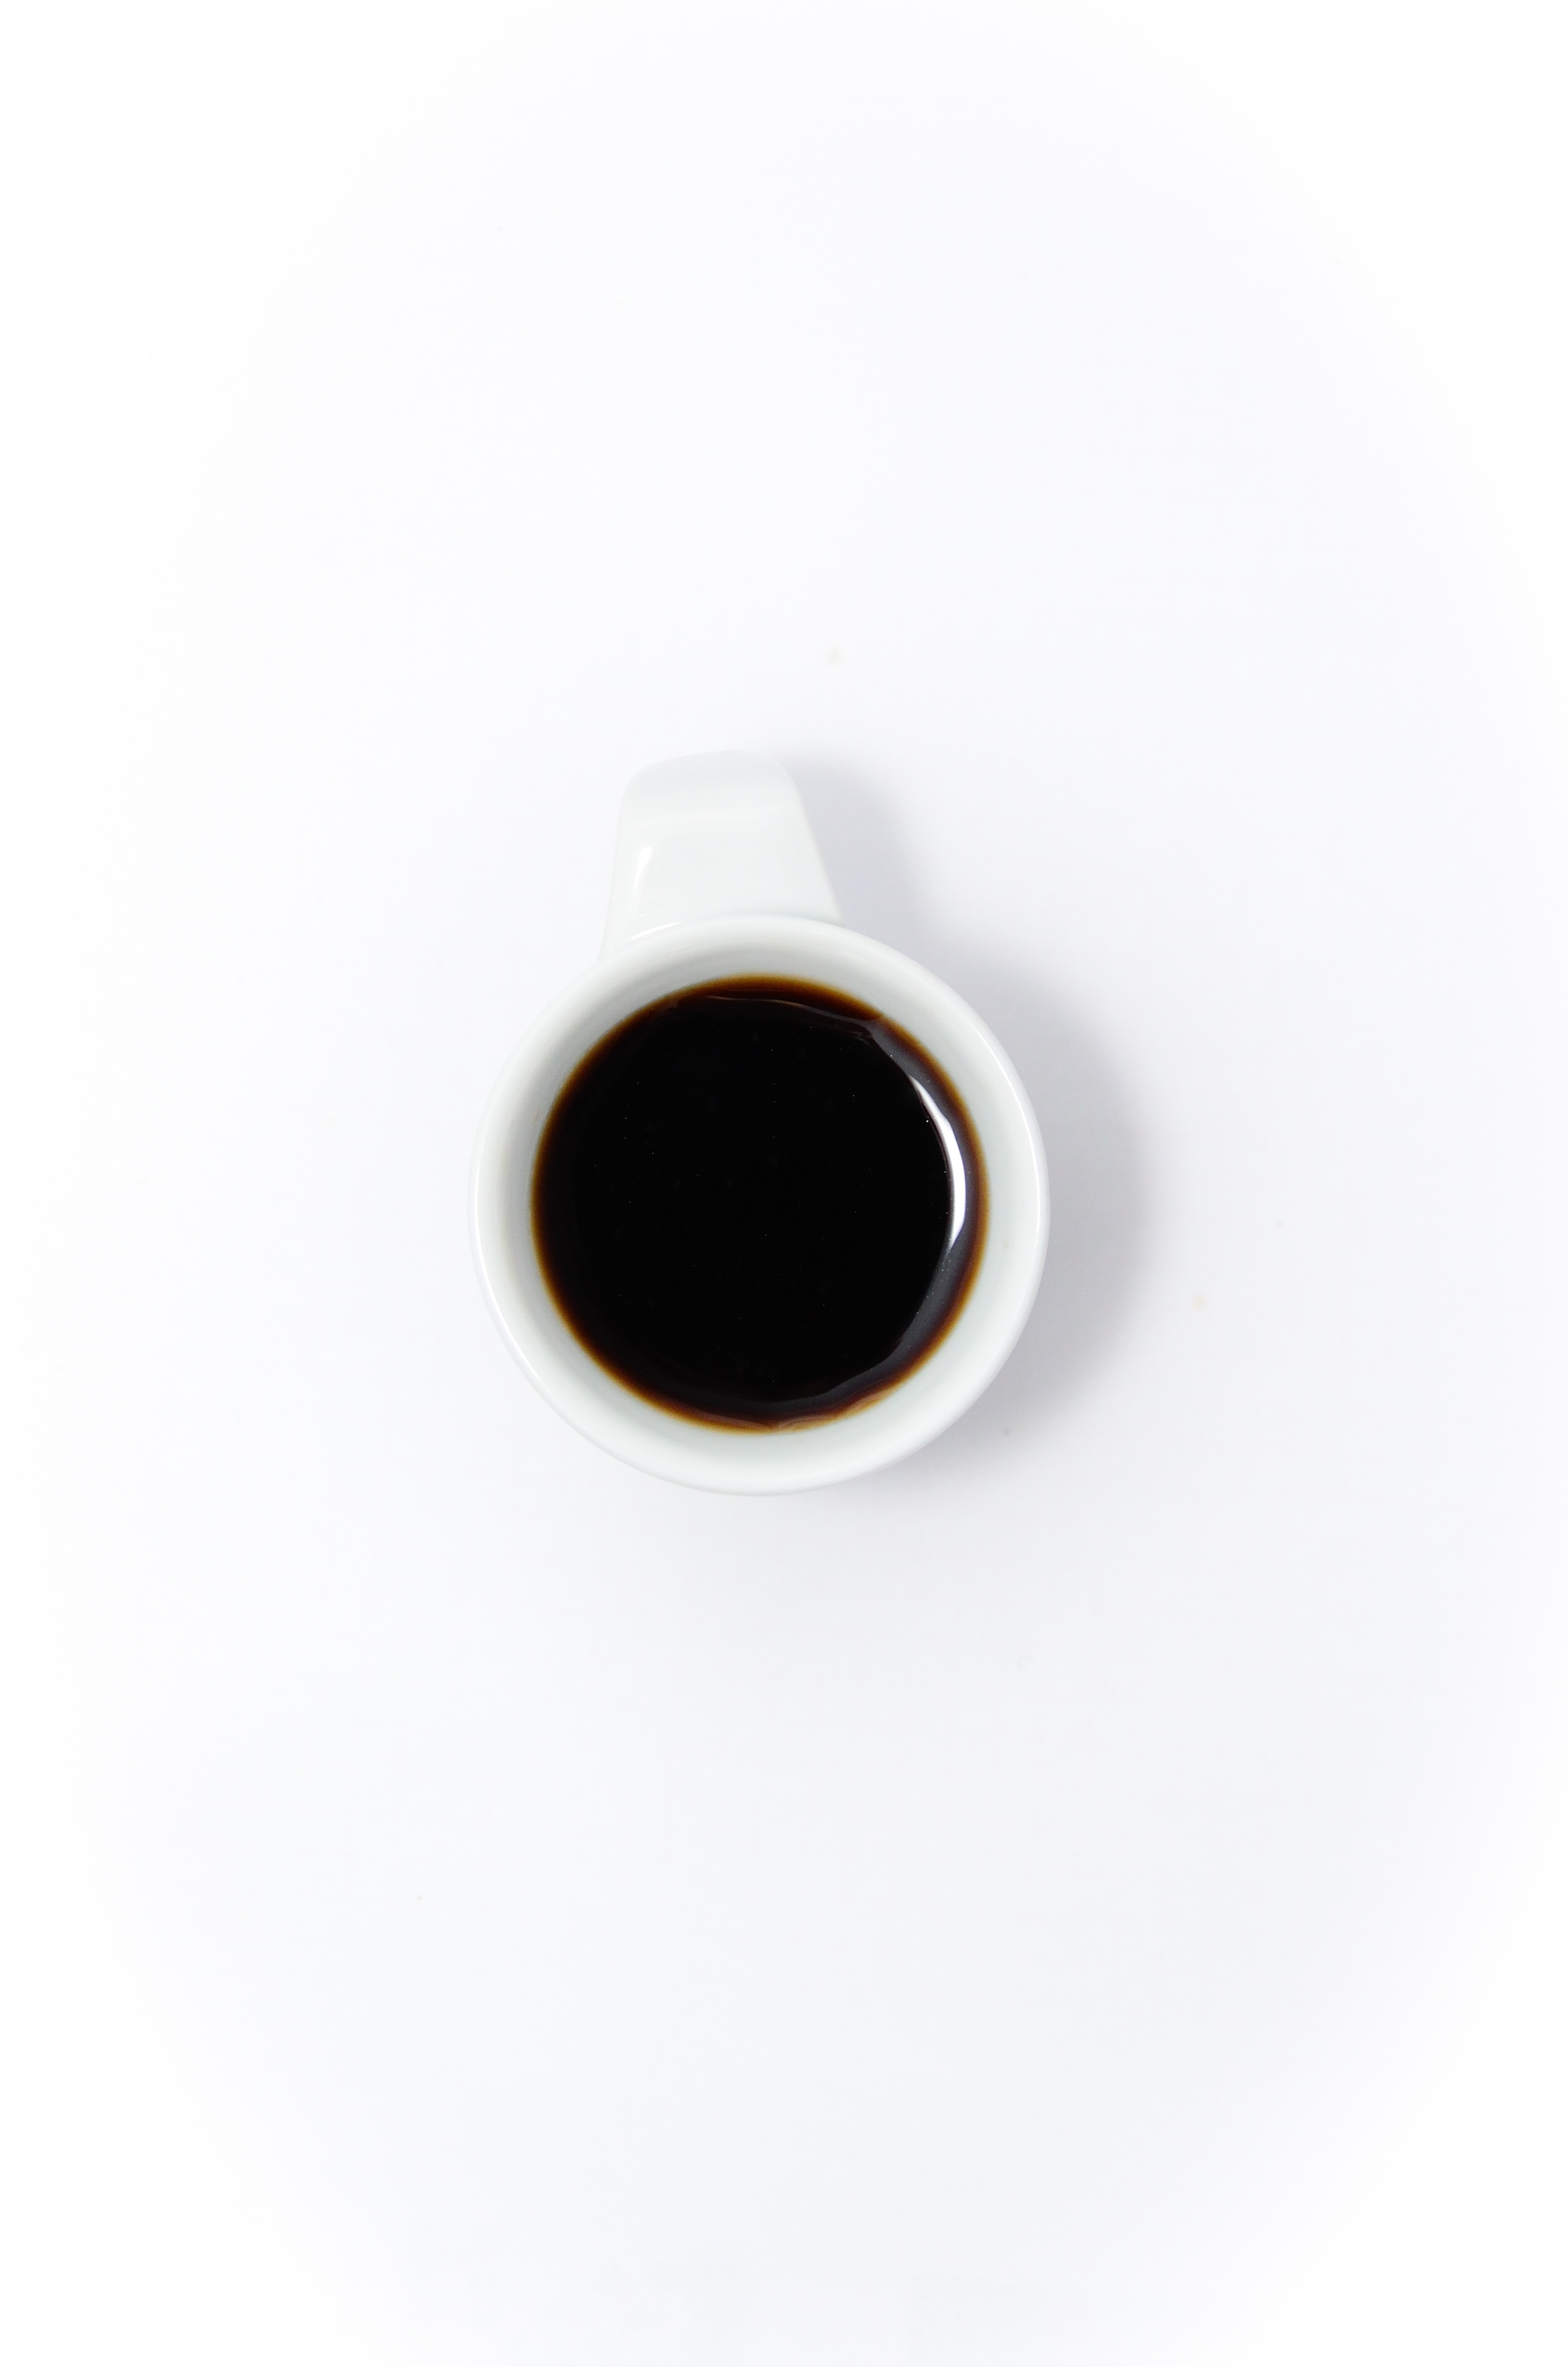
coffee, ring, aroma, cup, brown, coffee cup, coffee maker, jewellery, caffeine, shape, the drink, a cup of coffee, fashion accessory, the brew